Dominique Rodgers-Cromartie

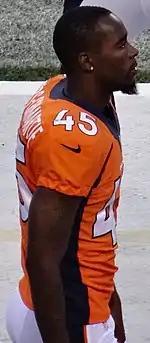
Rodgers-Cromartie with the Denver Broncos in 2013.

Throughout training camp, he competed against Chris Harris Jr. to be the No. 2 starting cornerback under defensive coordinator Jack Del Rio in order to replace Tracy Porter. Head coach John Fox named him a starting cornerback to begin the season and paired him with Chris Harris Jr. after No. 1 starting cornerback Champ Bailey suffered a foot injury and missed the beginning of the season. In Week 2, Rodgers-Cromartie made five combined tackles (three solo), two pass deflections, and intercepted a pass by Eli Manning to wide receiver Hakeem Nicks in the closing seconds of the first half, in a 41–22 victory at the New York Giants in the Manning Bowl. On October 27, 2013, Rodgers-Cromartie recorded five combined tackles (four solo), set a season-high with three pass deflections, and had a pick-six after intercepting a pass by Kirk Cousins to wide receiver Pierre Garçon and returned it back 75–yards for a touchdown in a 45–21 win against the Washington Redskins. In Week 12, he had one pass deflection before sitting out the second half of a 31–34 overtime loss at the New England Patriots after injuring his shoulder fielding a Hail Mary pass by Tom Brady. He remained inactive the following week as the Broncos won 35–28 at the Kansas City Chiefs in Week 13. He finished the season with 31 combined tackles (25 solo), 14 pass deflections, three interceptions, and one touchdown in 15 games and 14 starts.